Pedestrian scramble

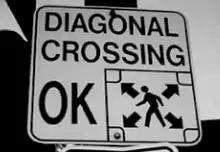
Sign for a pedestrian scramble in the United States

The first formal diagonal crossing in the UK was opened in Balham town centre in 2005. The success of the Balham crossing was followed by conversion of the existing crossing facilities at Oxford Circus in 2009. Further diagonal crossings were constructed in Wood Green in 2010 and Wimbledon in 2012. Swansea opened a diagonal crossing in 2015.